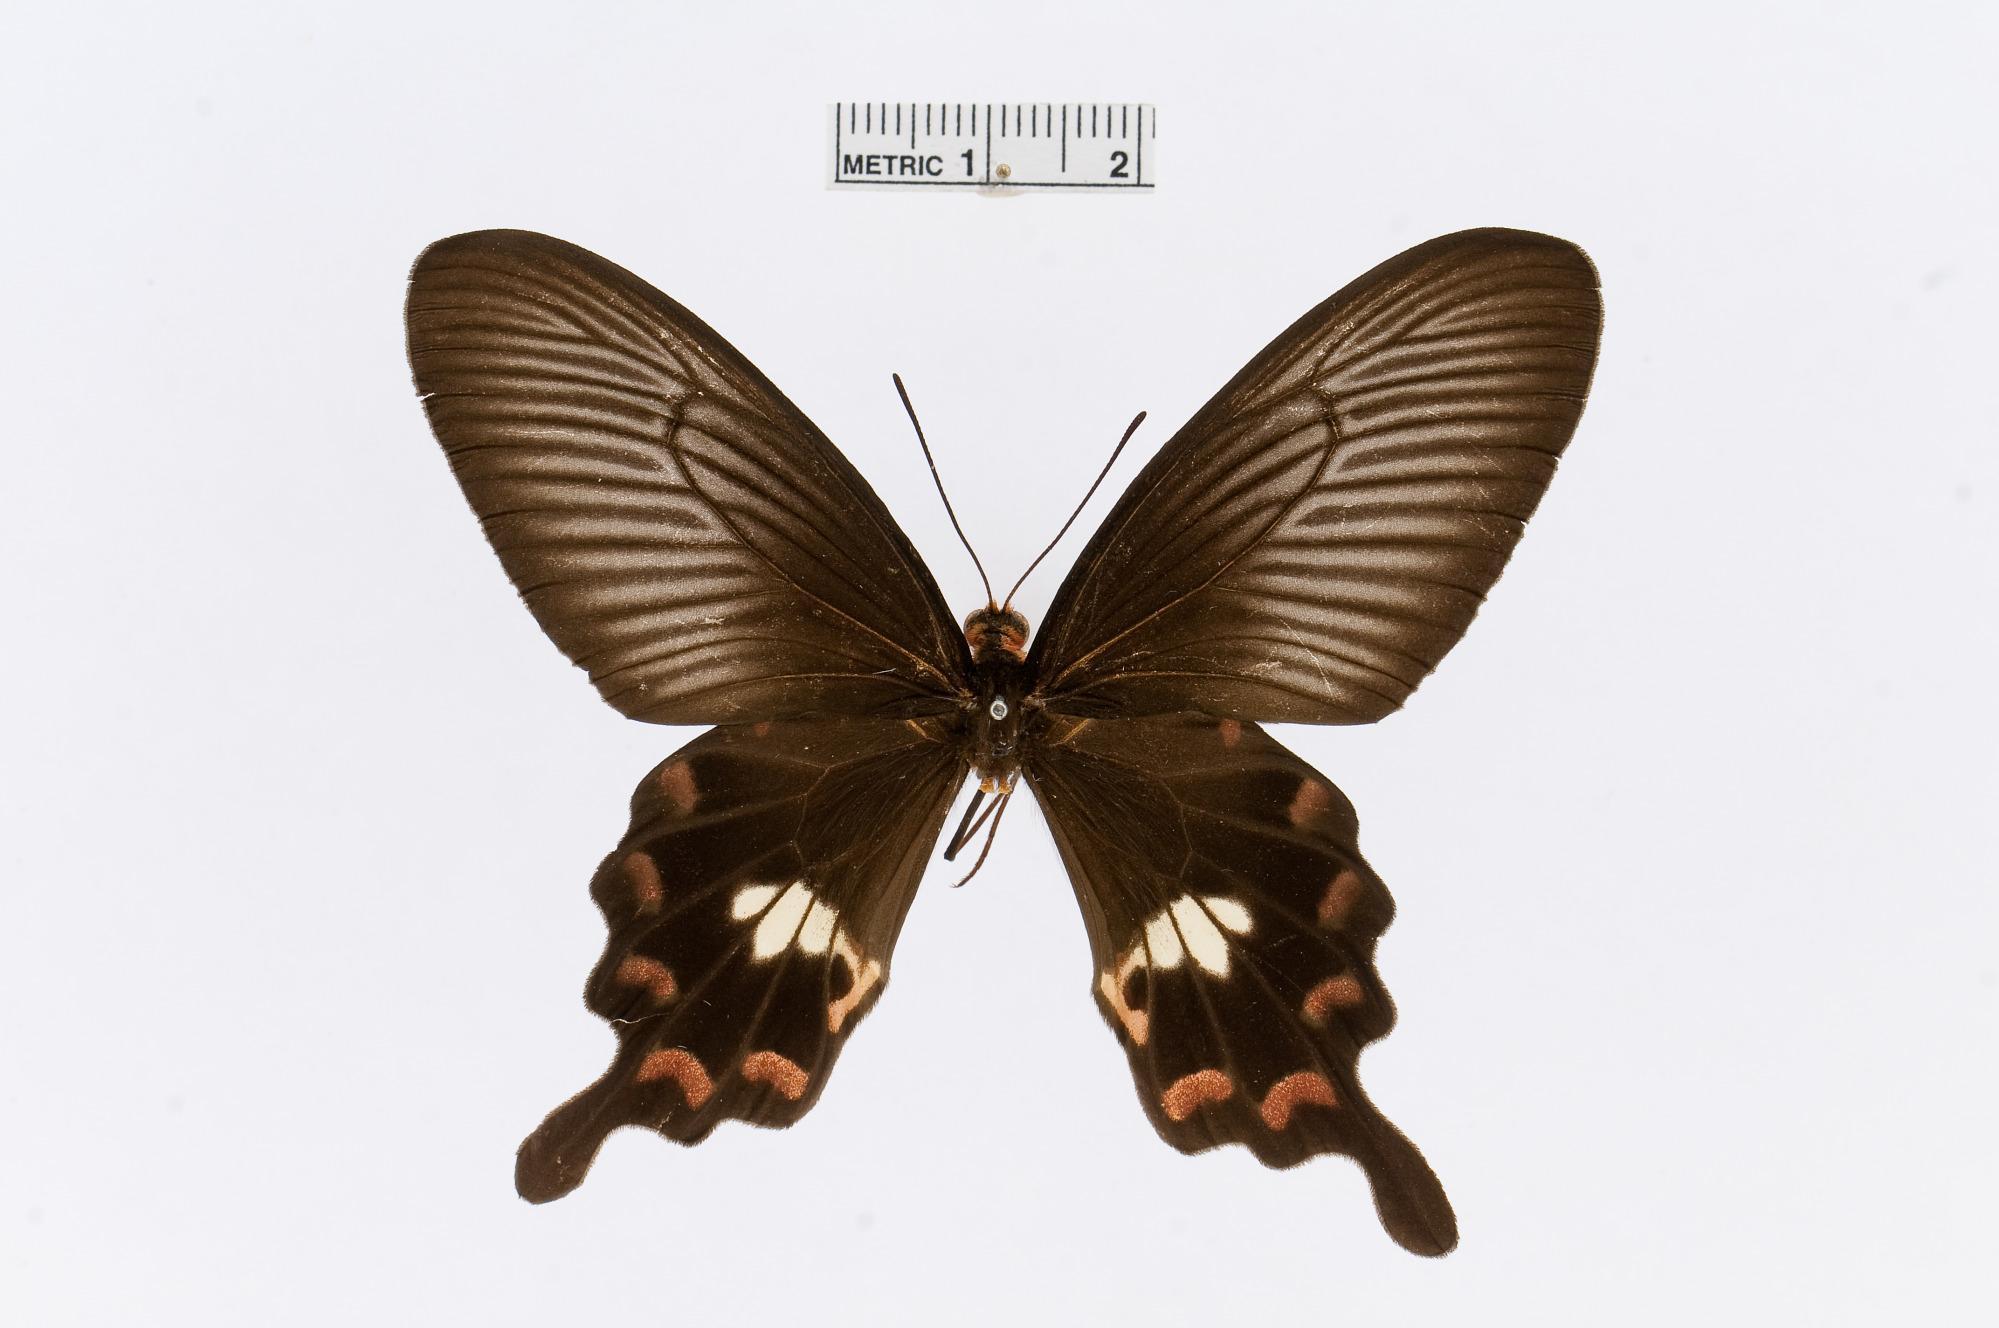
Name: Pachliopta adamas
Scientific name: Pachliopta adamas
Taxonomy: Animalia, Arthropoda, Insecta, Lepidoptera, Papilionidae, Papilioninae